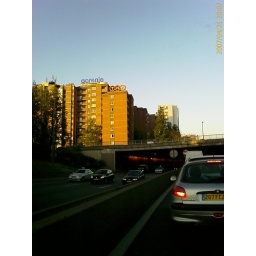
road trip around paris highway - Taken at 8:07 PM on April 21, 2007 - cameraphone upload by ShoZu